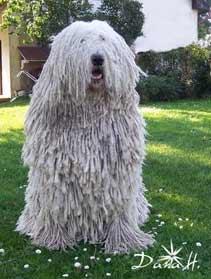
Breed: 318-n000115-komondor